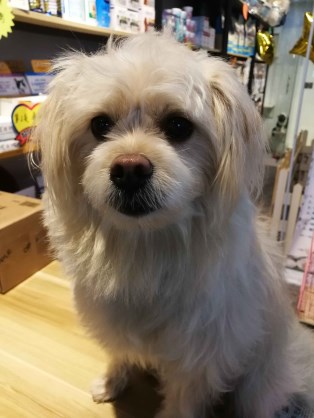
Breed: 3336-n000121-chinese_rural_dog